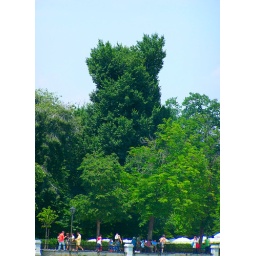
Giant bear in the trees - Face #3